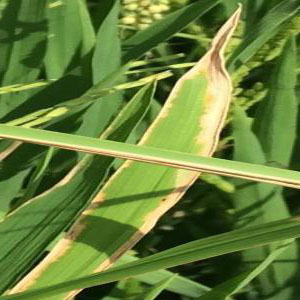
Disease: Bacterialblight